Salt surface structures

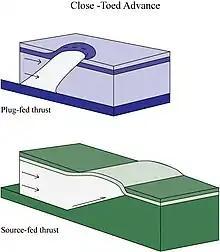

Thrust advances return to salt sheets as their primary base structure, and form because salt provides a weak detachment layer for faulting systems. When force is applied in such systems, the buried sheet will advance along the hanging wall. There are three driving processes in this type of advance; gravitational pressure of both the salt and overlying sediments, spreading of the margin and general plate tectonics.